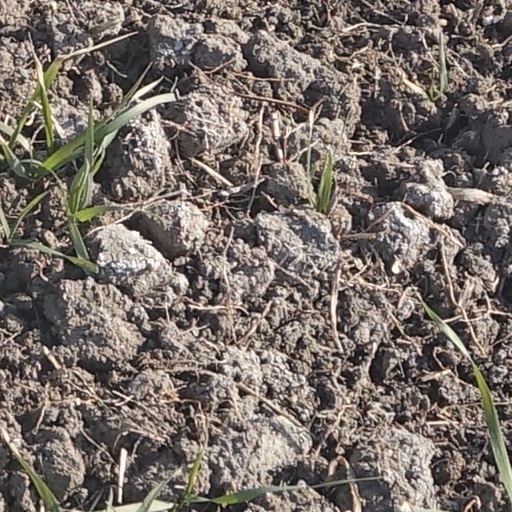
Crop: wheat